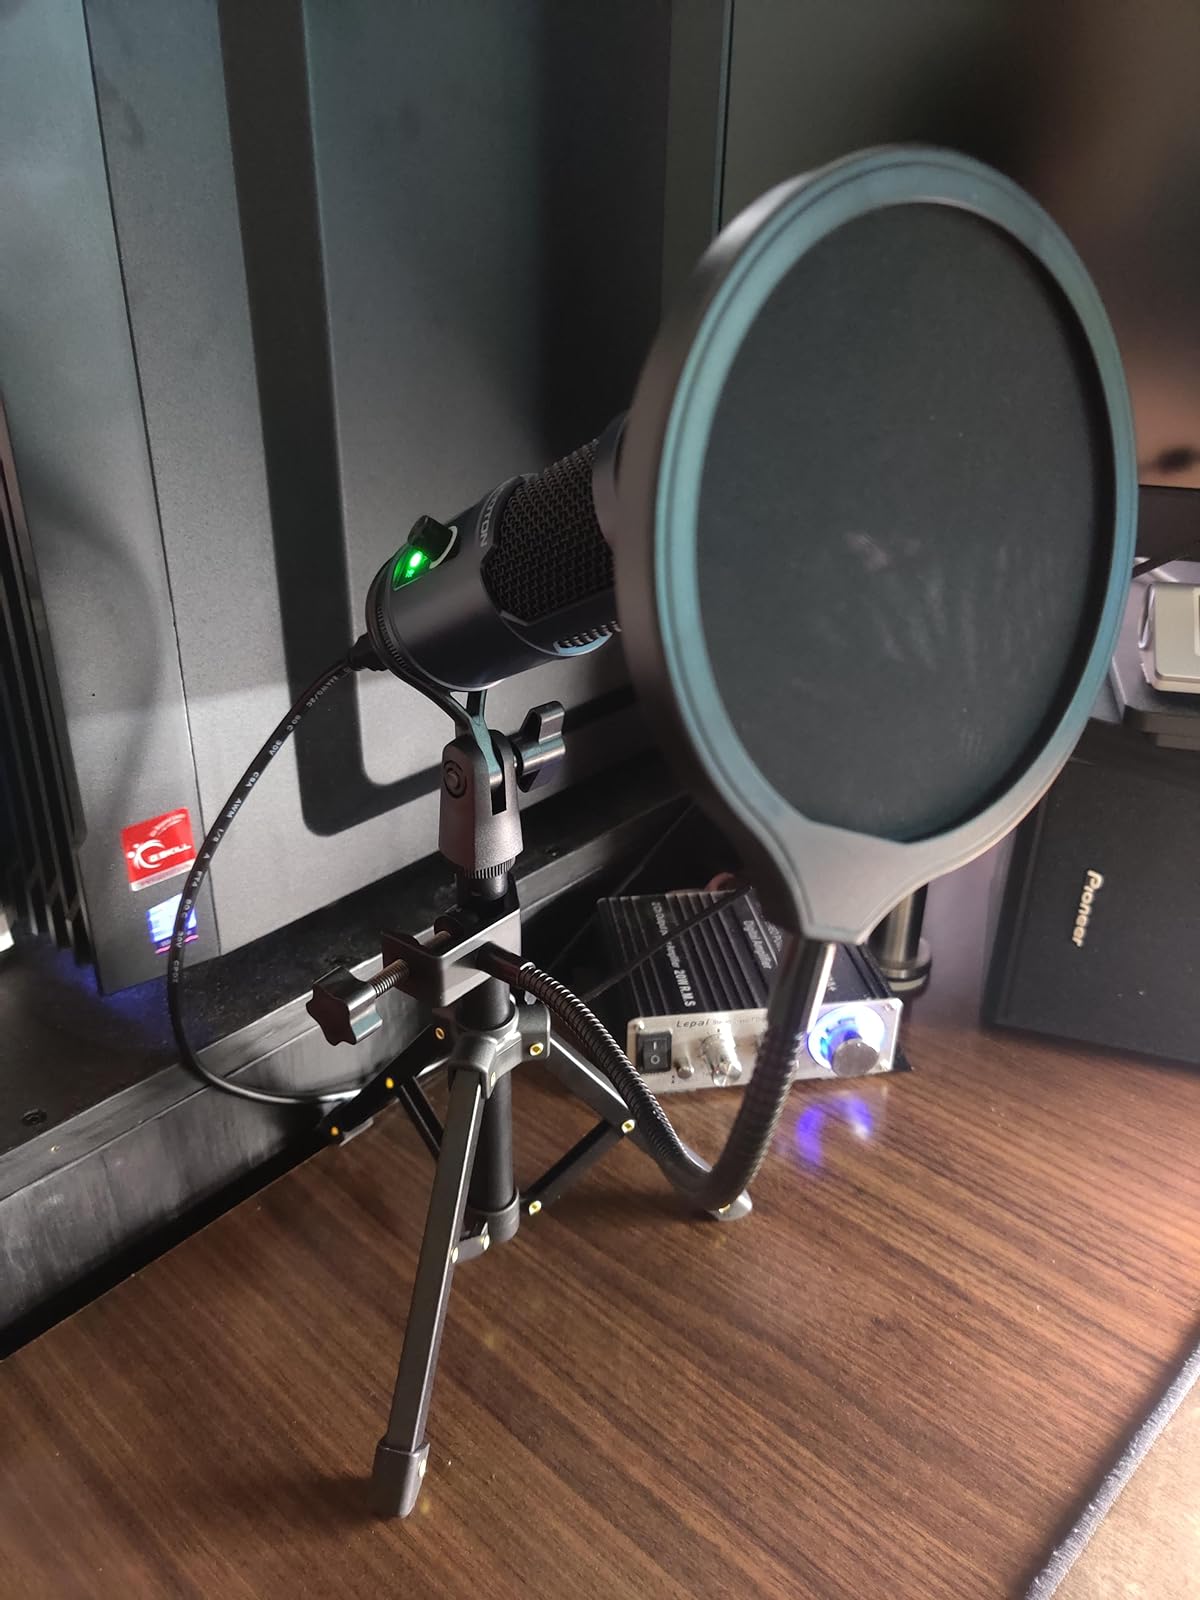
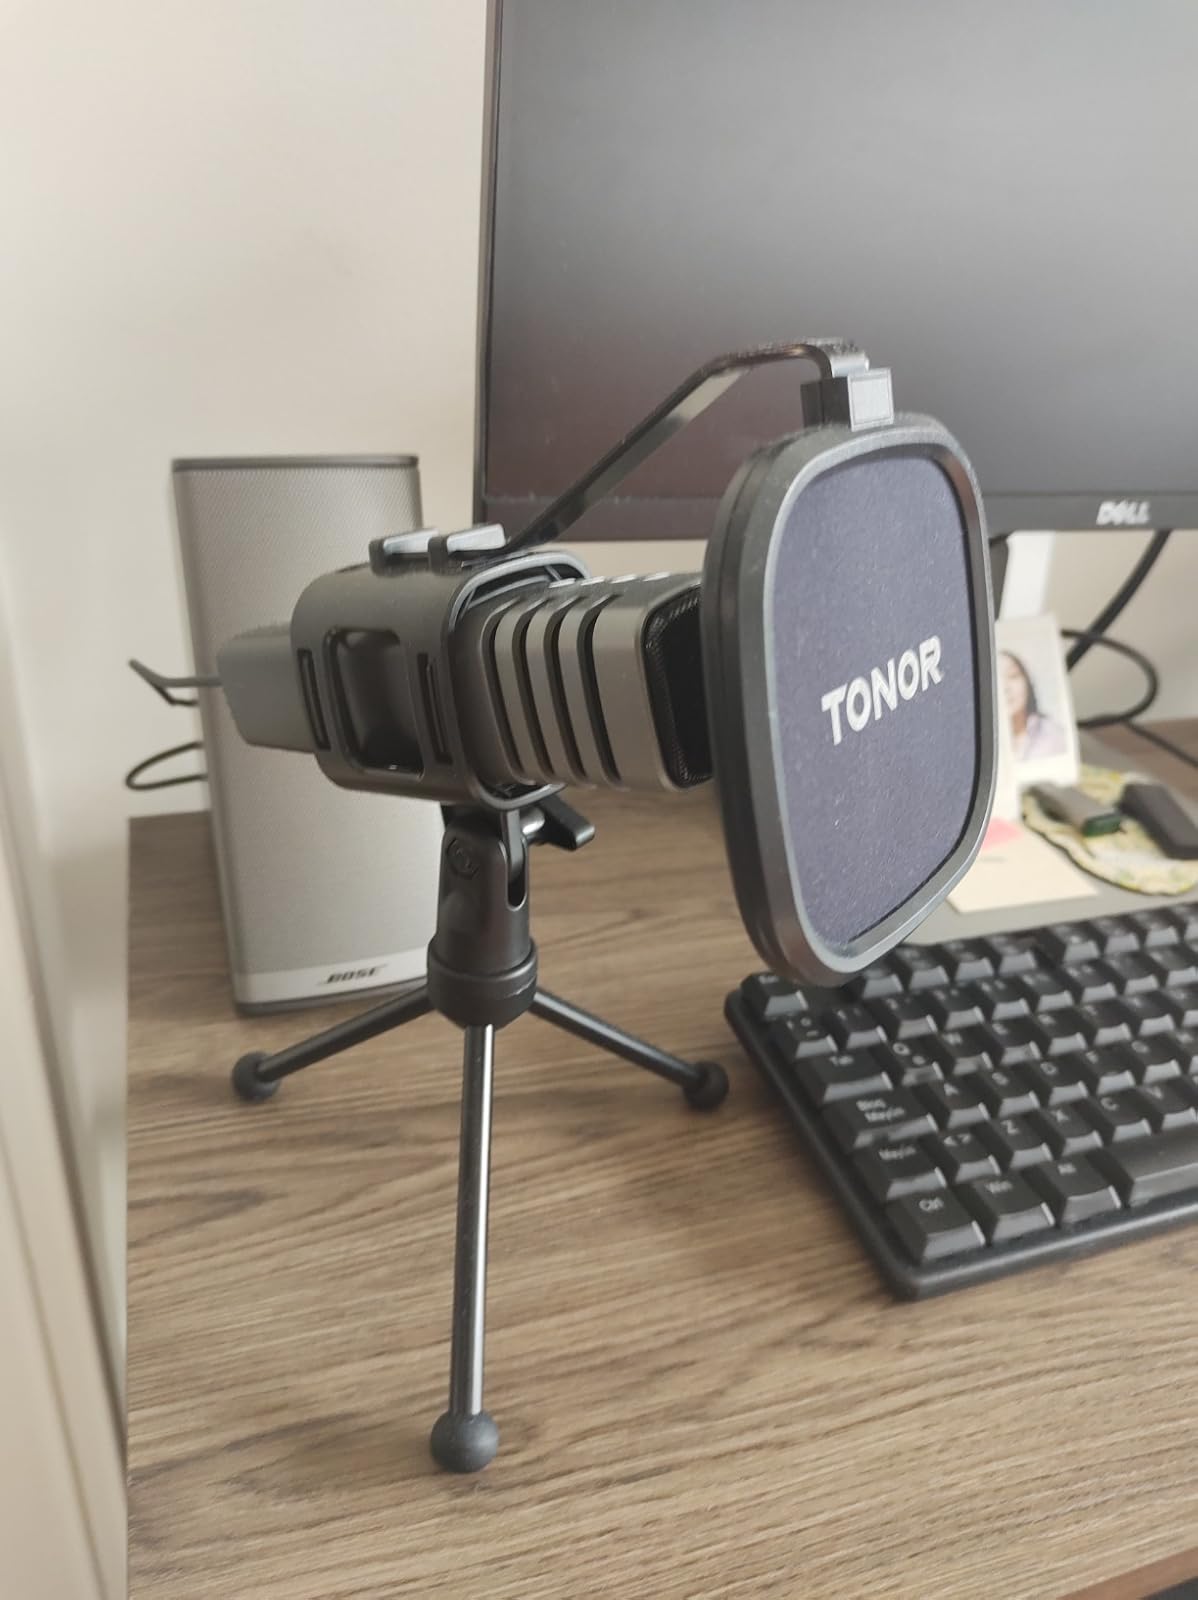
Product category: microphone
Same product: no